Oscar Wisting

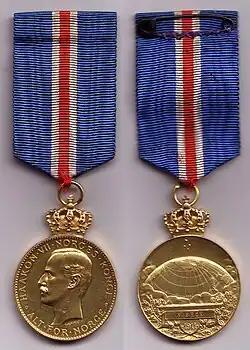
South Pole Medal

Oscar Wisting was born in Larvik, in Vestfold county, Norway. He was the son of Ola Martin Olsen Wisting (1843–1927) and Abigael Helene Andersen (1843–85). He became the eldest of 13 children. His father ran a trucking business. At the age of sixteen, he went to sea and in 1892 joined the Royal Norwegian Navy.